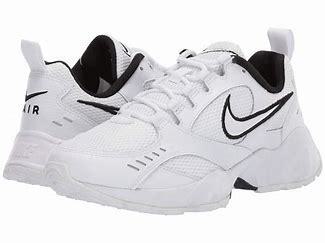
Brand: Nike
Model: Air Heights